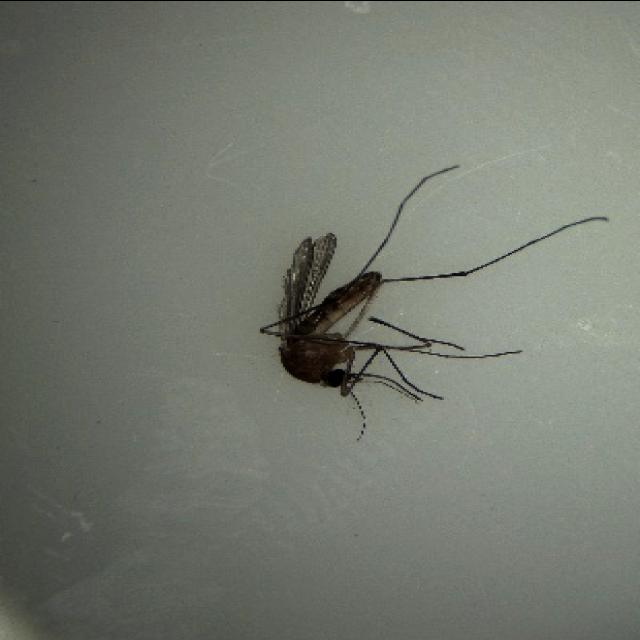
Species: culex_pipiens